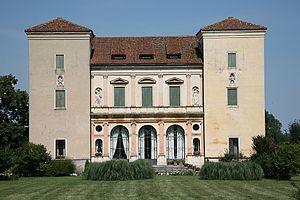
La villa Trissino est une villa veneta sise à Cricoli, à la sortie nord de la ville de Vicence, dans la province homonyme et la région Vénétie, en Italie.
Ottone Calderari est un architecte italien.